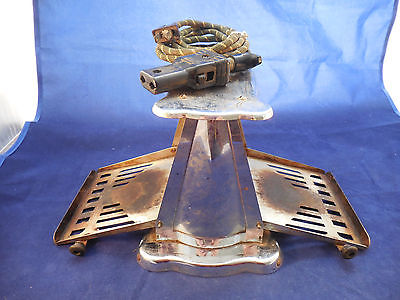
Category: toaster